Lumino kinetic art

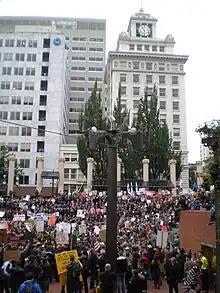
Weather Machine, a lumino kinetic bronze sculpture and columnar machine that serves as a weather beacon, displaying a weather prediction each day at noon, in Portland, Oregon.

Lumino Kinetic art is a subset and an art historical term in the context of the more established kinetic art, which in turn is a subset of new media art. The historian of art Frank Popper views the evolution of this type of art as evidence of "aesthetic preoccupations linked with technological advancement" and a starting-point in the context of high-technology art. László Moholy-Nagy (1895–1946), a member of the Bauhaus, and influenced by constructivism can be regarded as one of the fathers of Lumino kinetic art. Light sculpture and moving sculpture are the components of his "Light-Space Modulator" (1922–30), One of the first Light art pieces which also combines kinetic art.